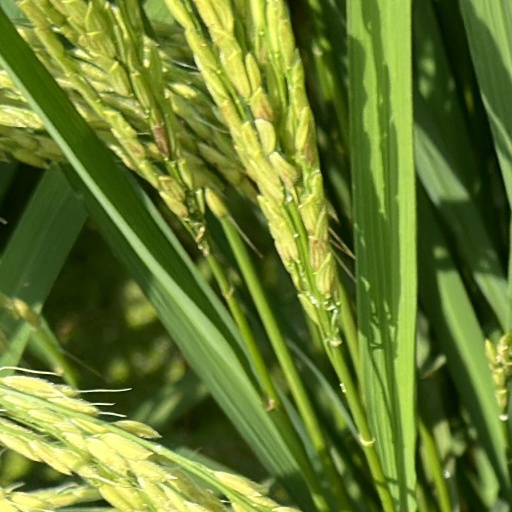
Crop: rice